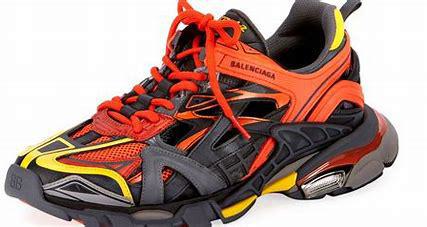
Brand: Balenciaga
Model: Track 2